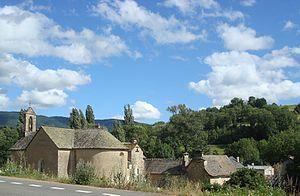
le village de Brenoux en Lozère
Brenoux est une commune française, située dans le département de la Lozère en région Occitanie. Ses habitants sont appelés les Brenoussiens.